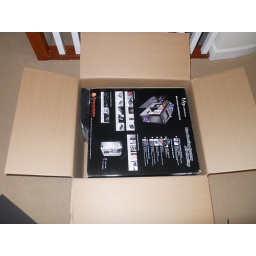
Extra cables were in the black back on the left. It helped &amp;quot;cushion&amp;quot; the box during shipping.